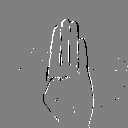
ASL letter: b